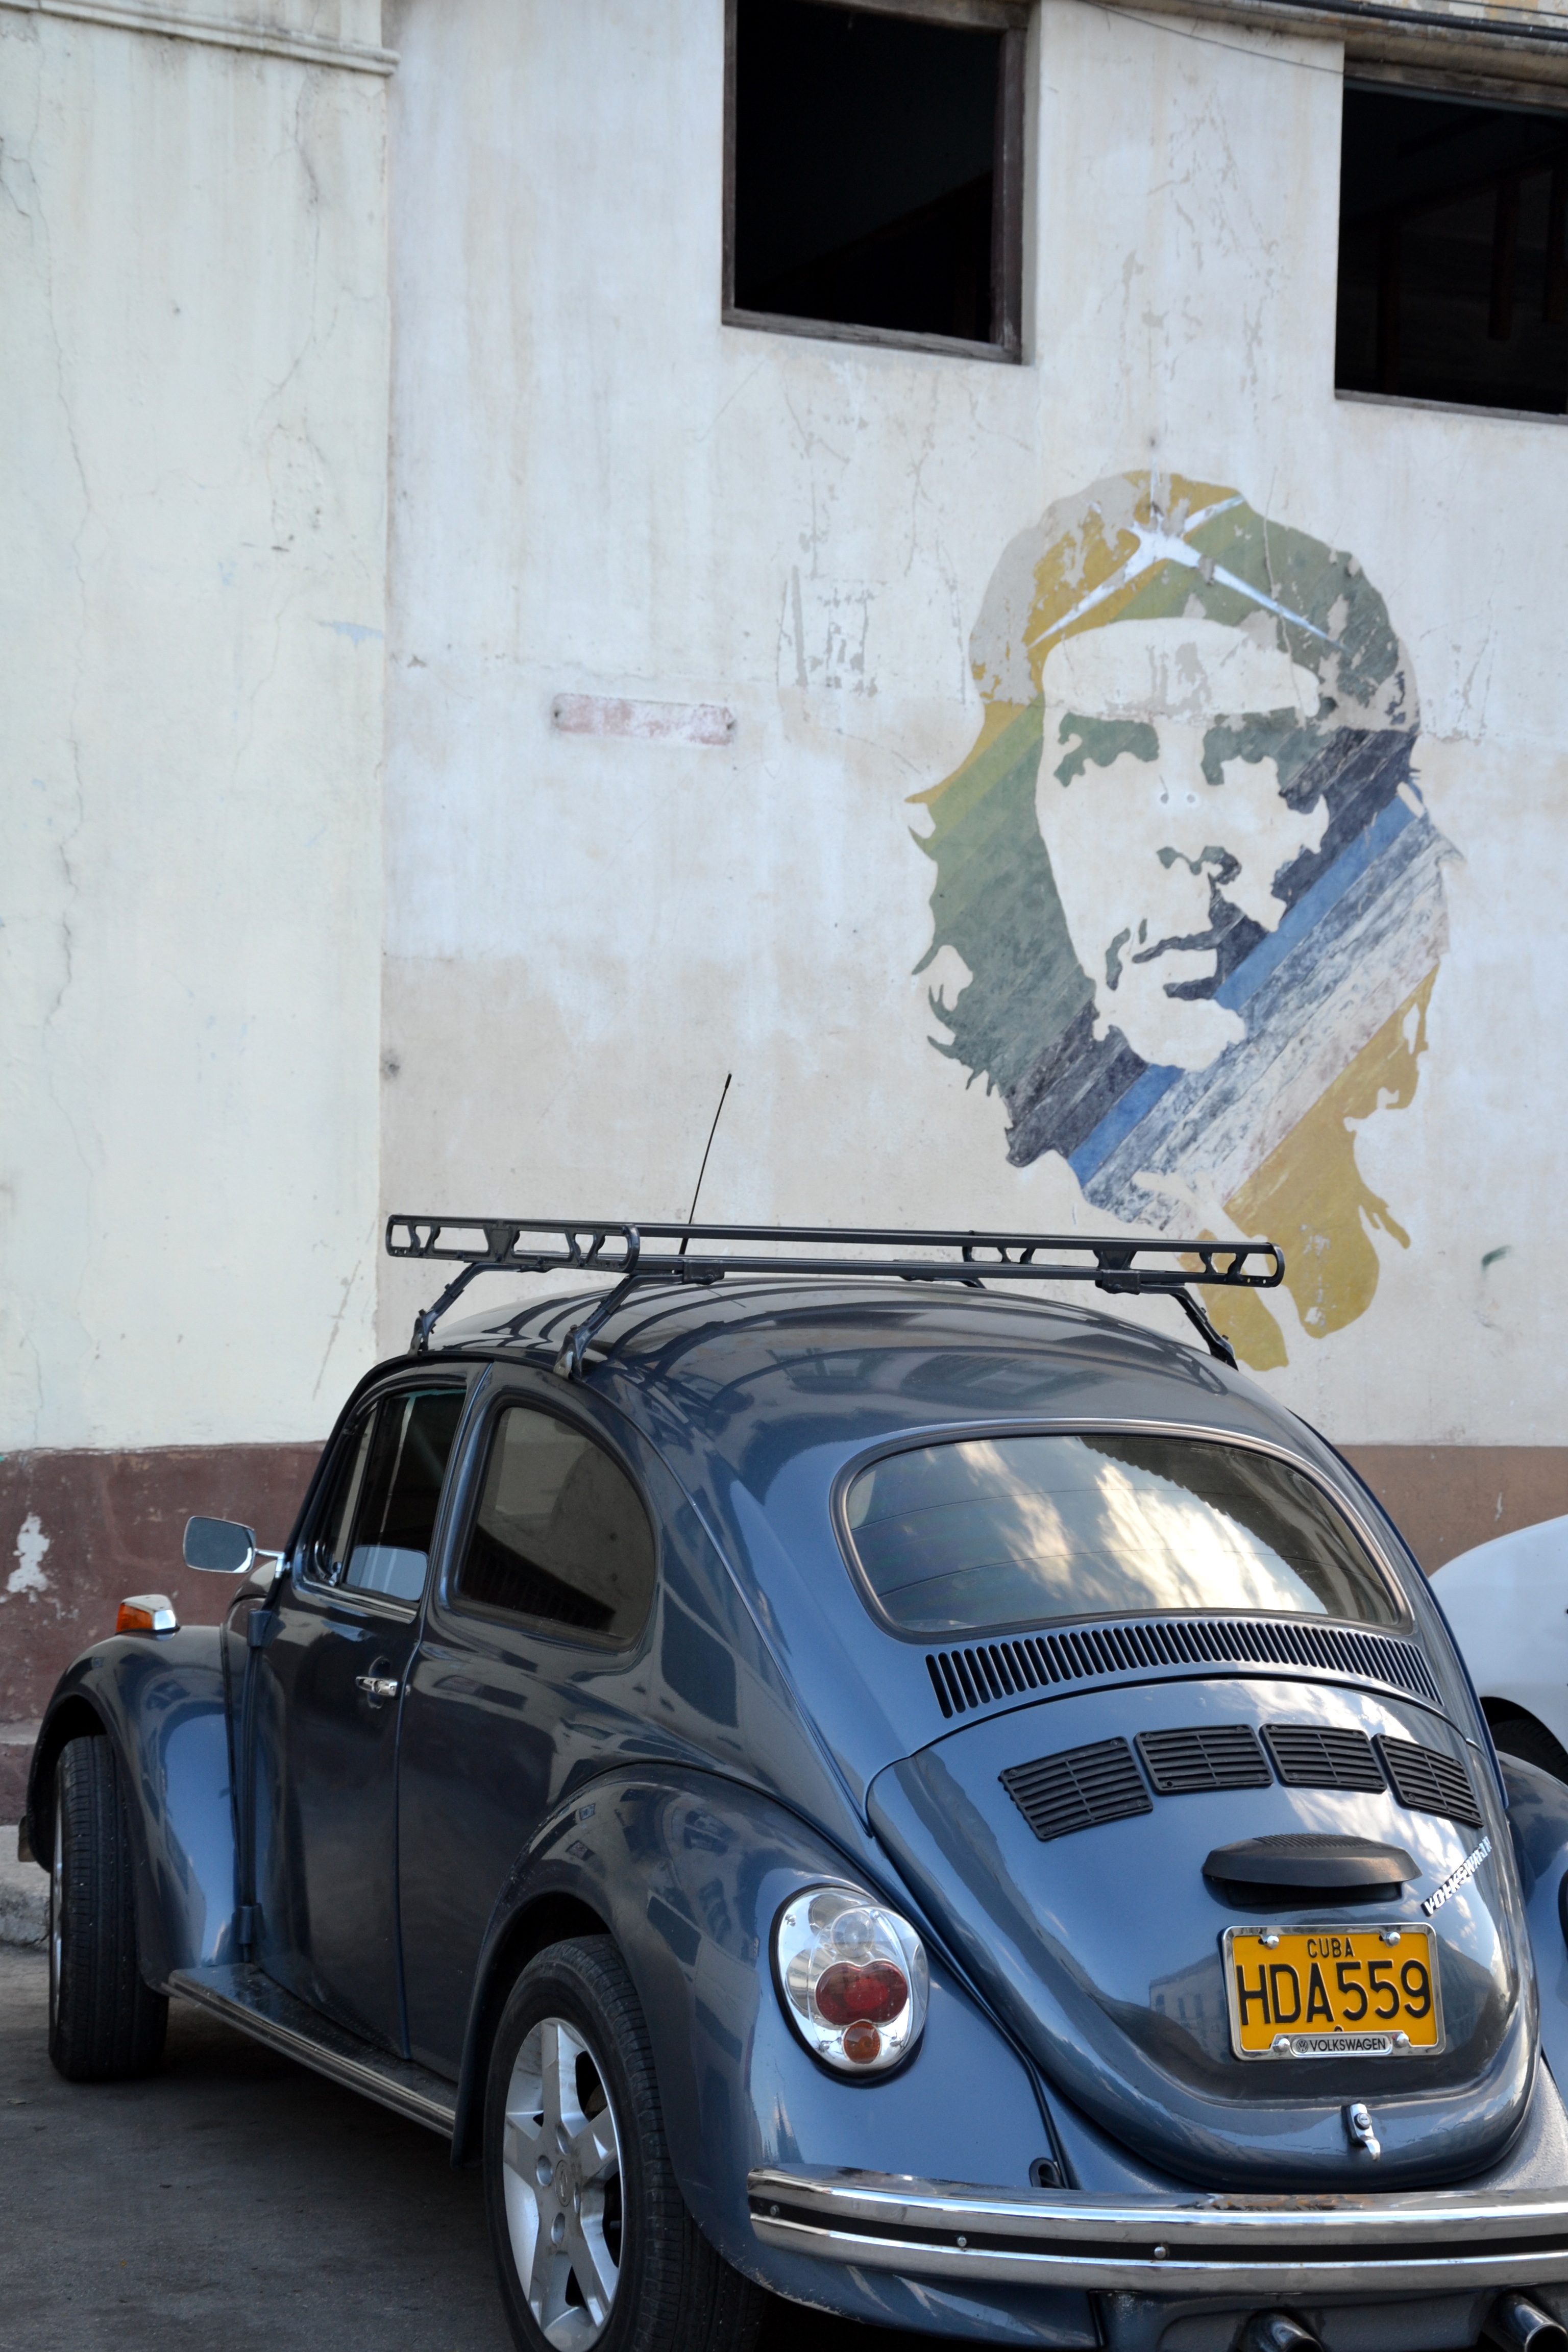
car, wheel, vehicle, vintage car, sedan, antique car, city car, land vehicle, volkswagen beetle, automobile make, automotive exterior, compact car, automotive design, subcompact car